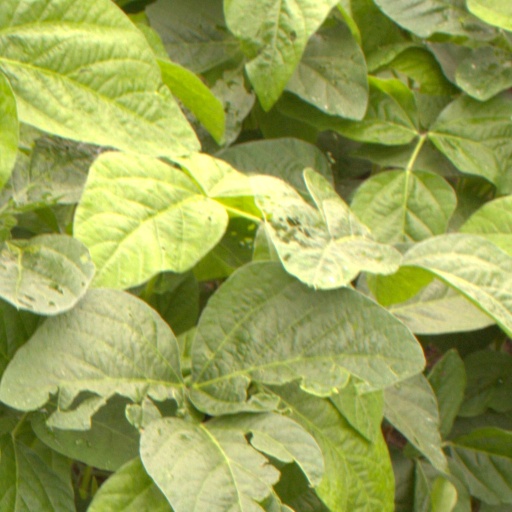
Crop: soybean